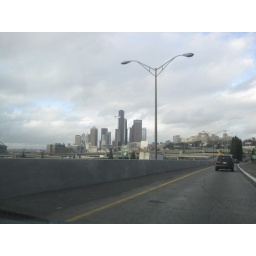
The blue sky is peeking in Seattle